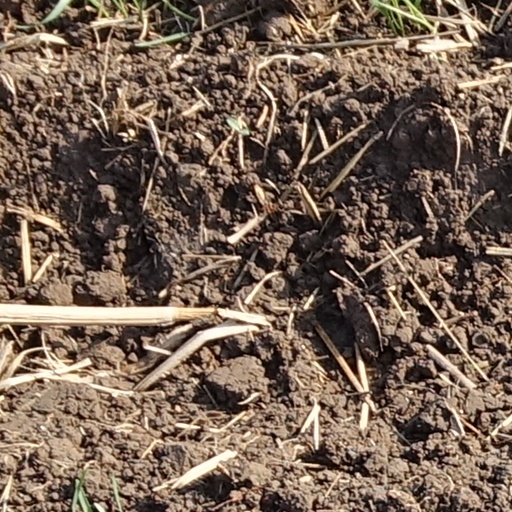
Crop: wheat